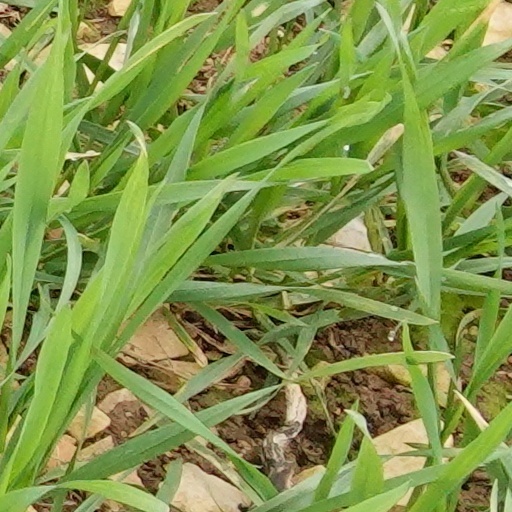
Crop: wheat